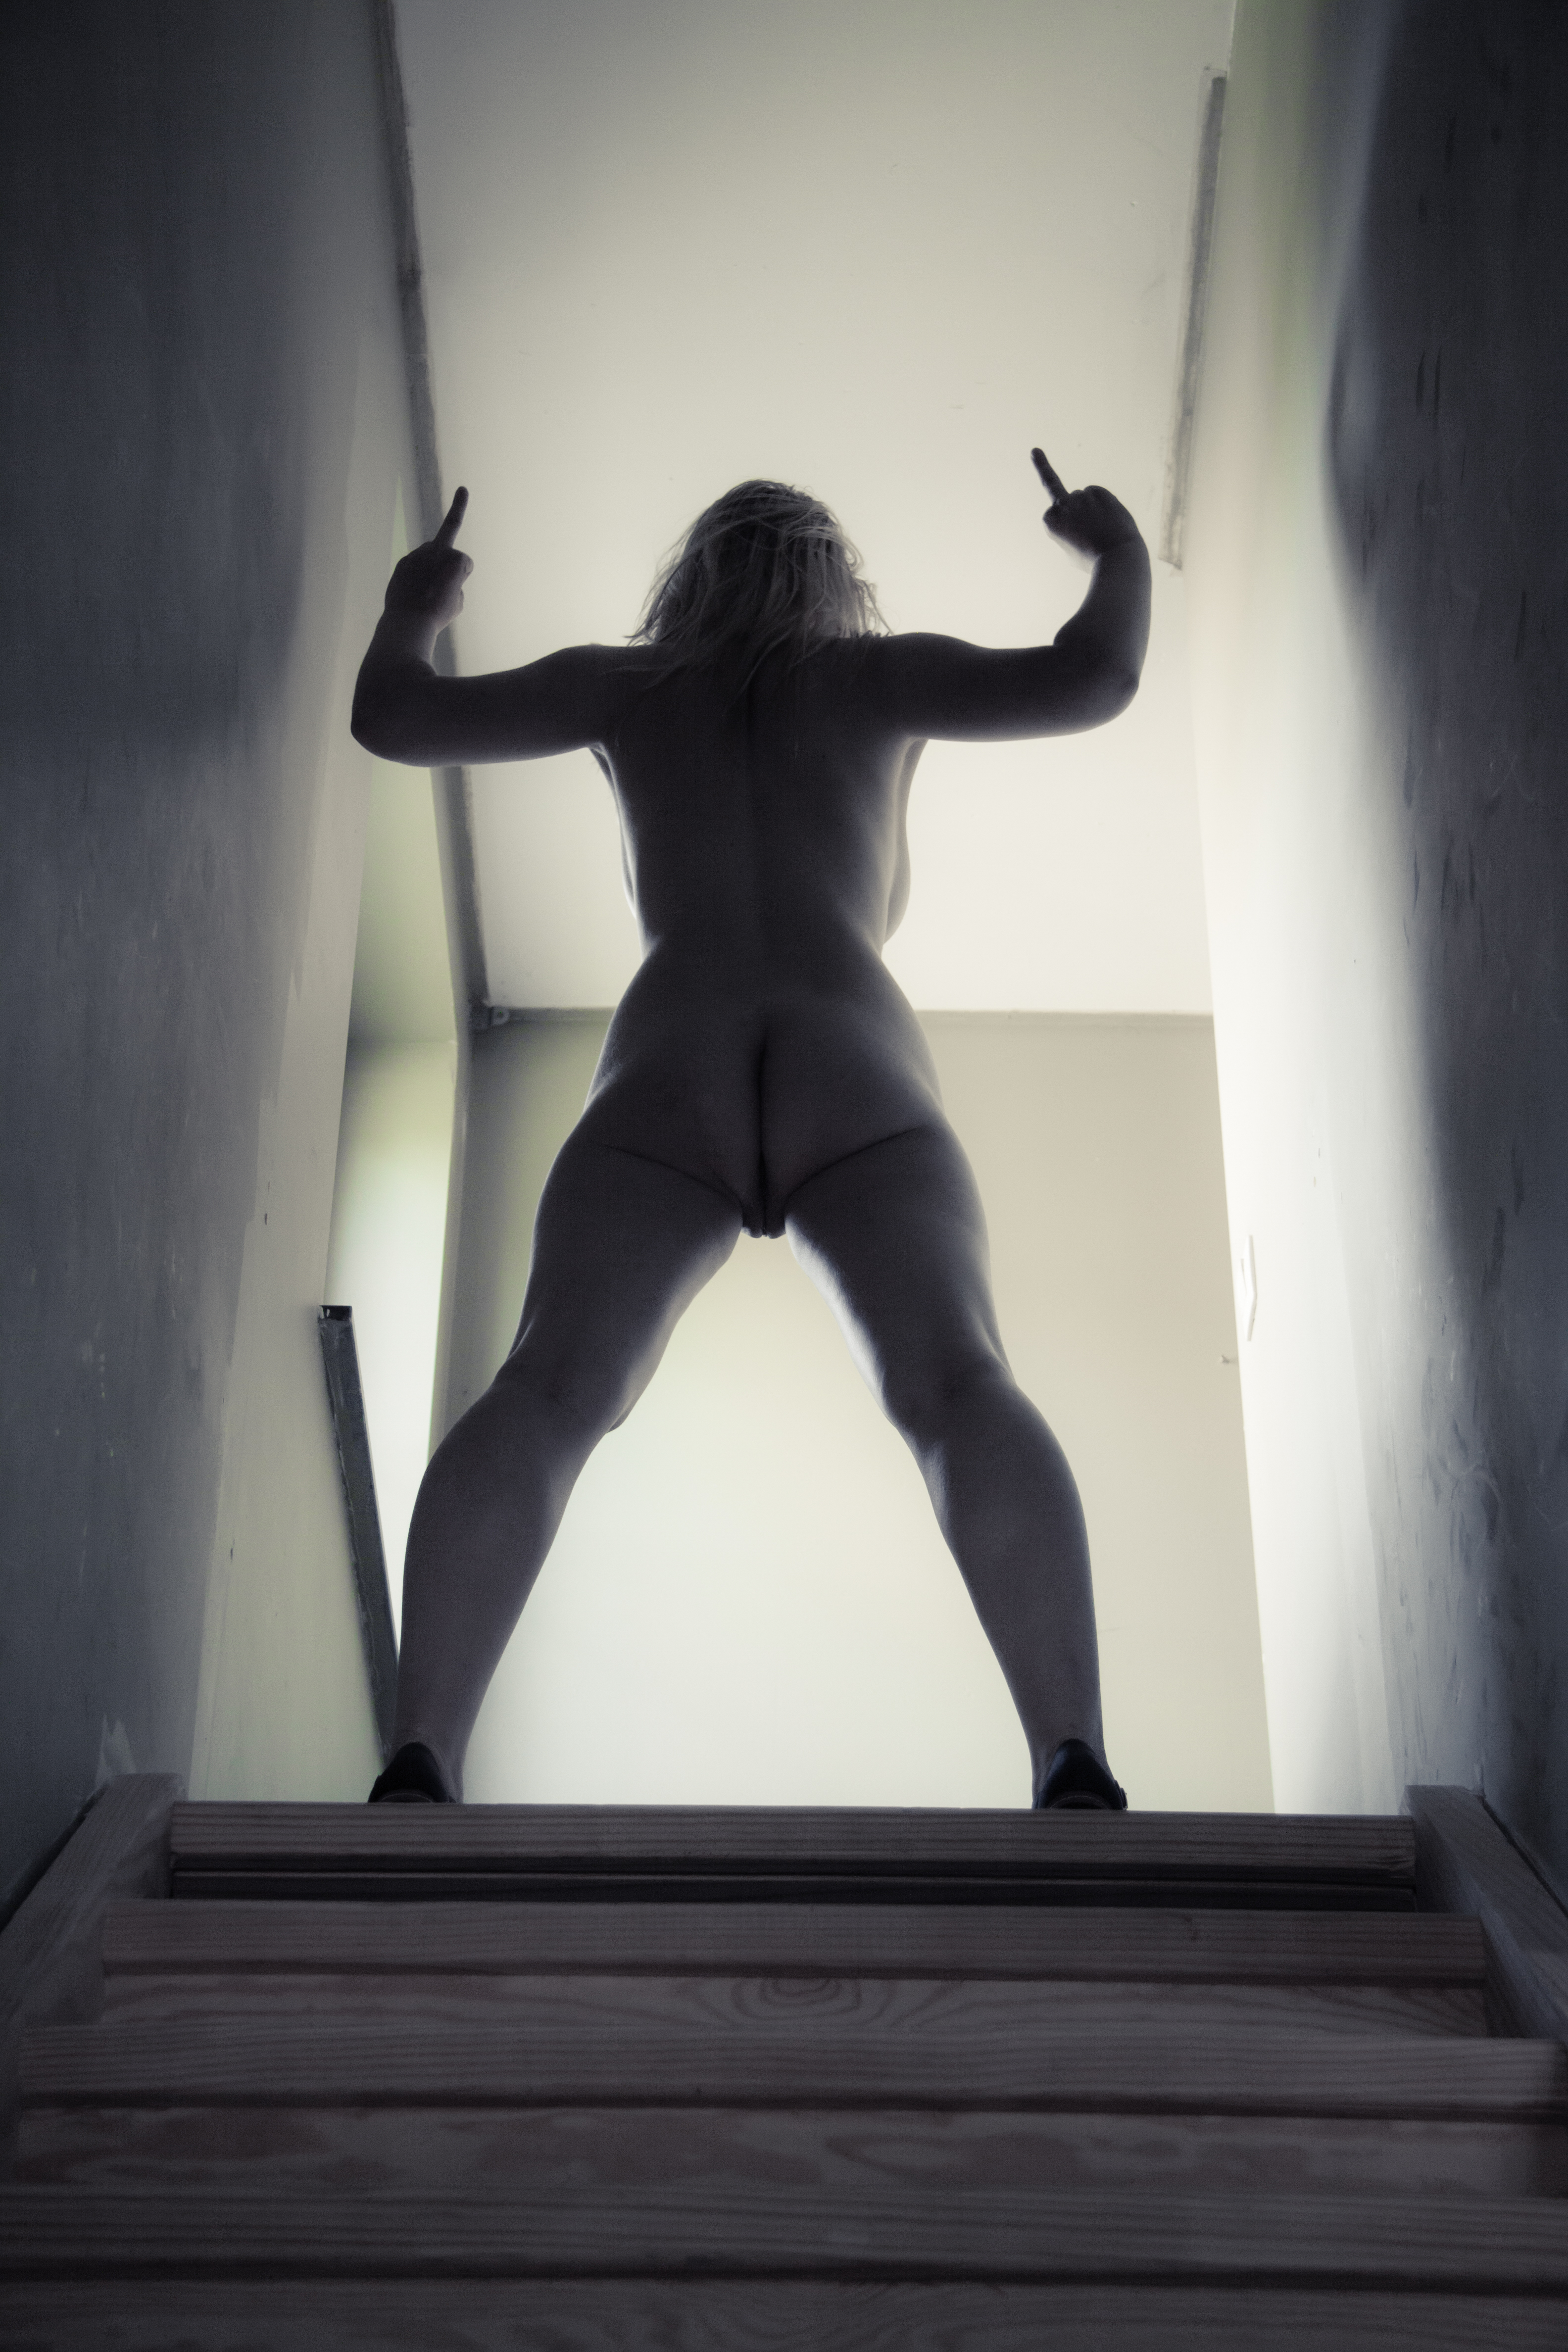
nude, model, naked, shoot, sexy, babe, erotic, stairs, stairway, dominant, black, white, standing, light, sculpture, leg, photography, art, statue, shadow, room, architecture, muscle, stock photography, silhouette